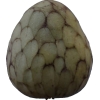
Label: cherimoya